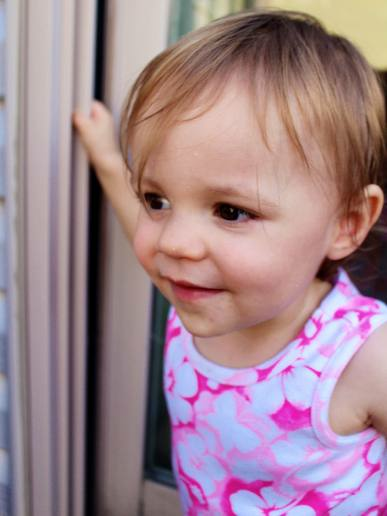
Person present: Yes